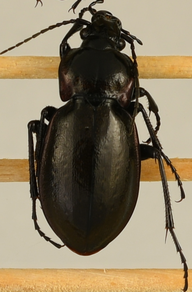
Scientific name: Carabus nemoralis
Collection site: Treehaven Site (TREE), plot TREE_006